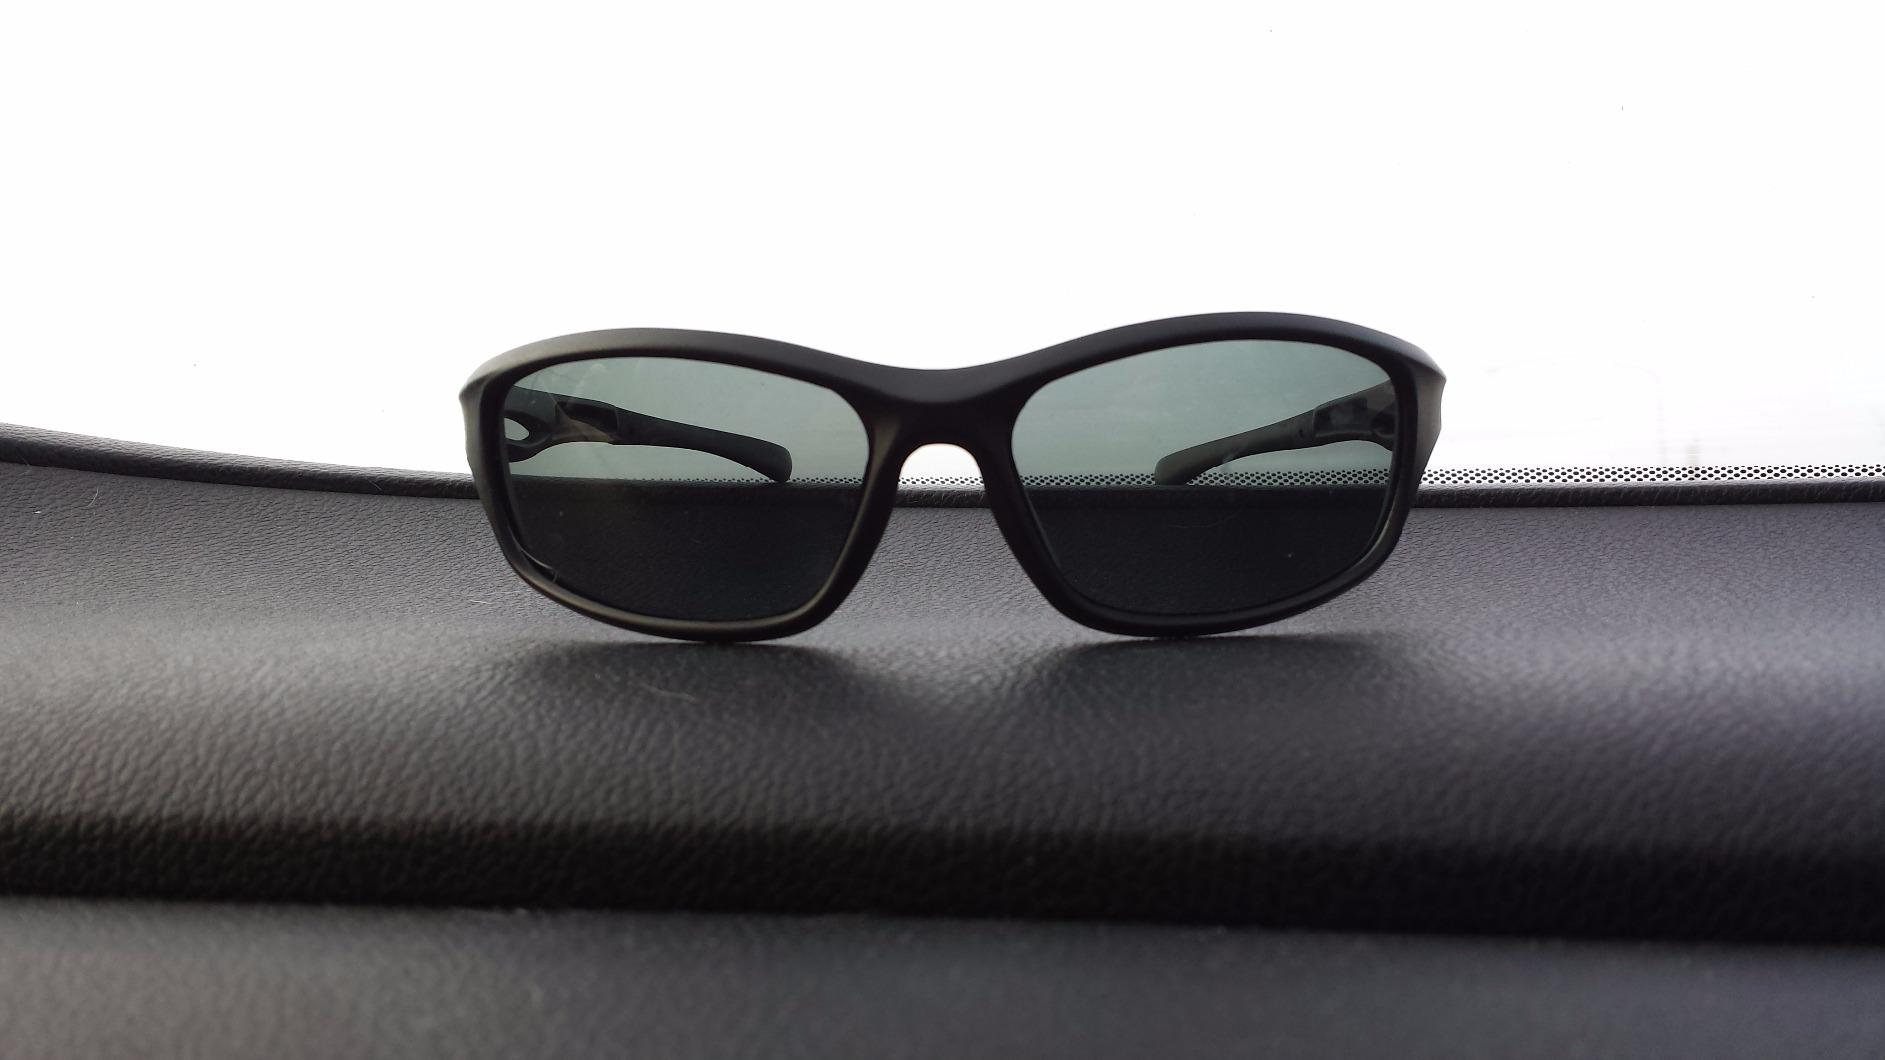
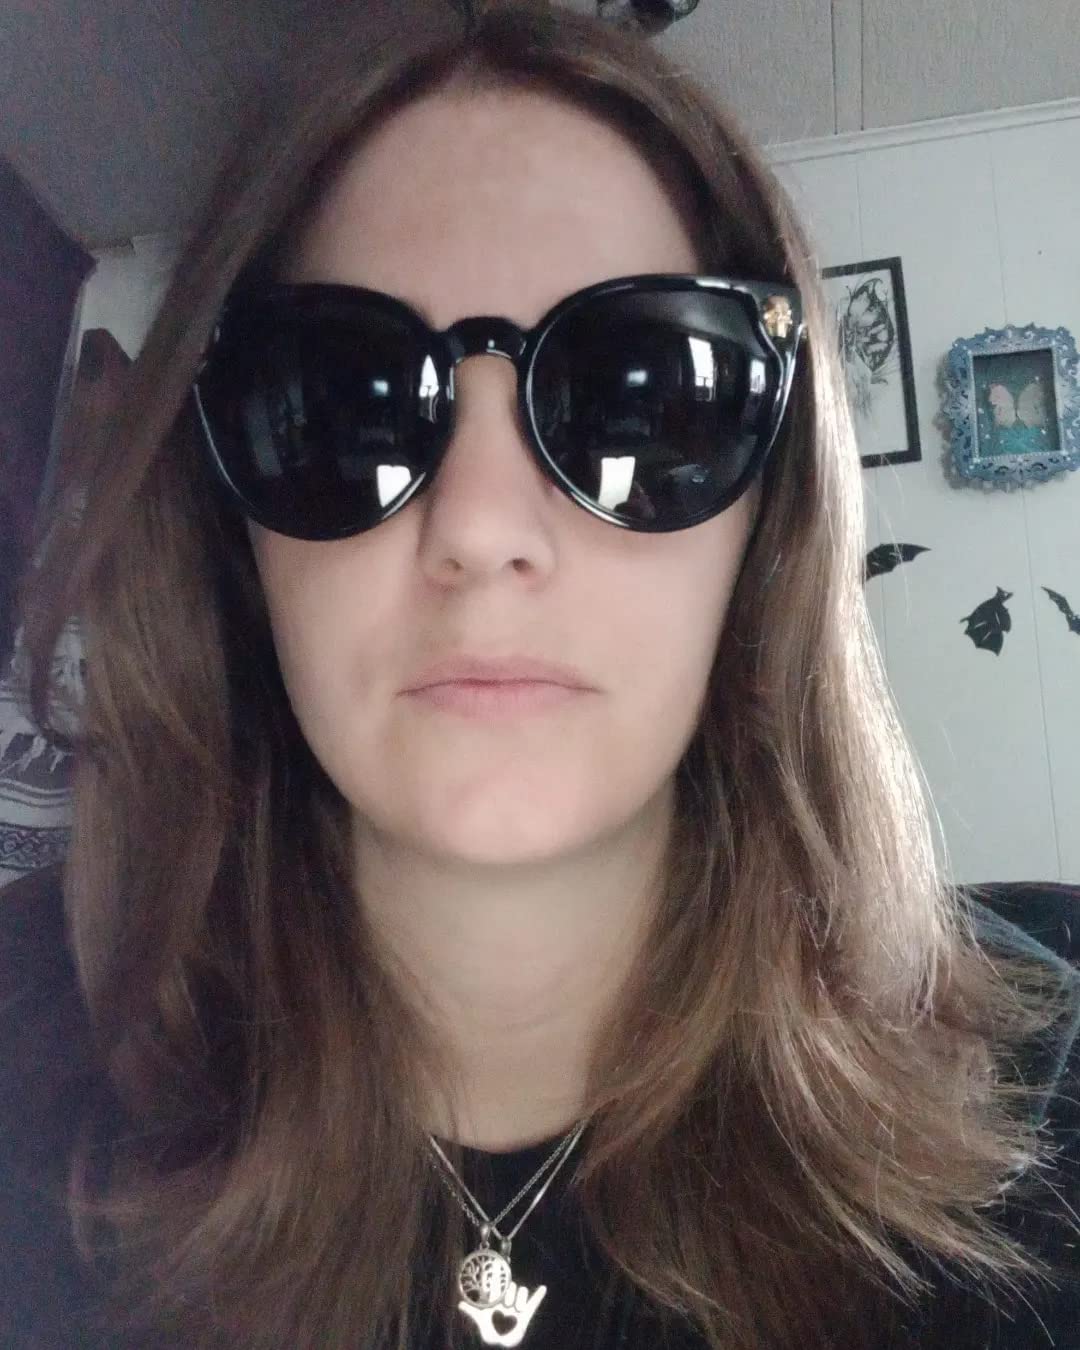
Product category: accessories_sunglasses
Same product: no